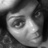
Emotion: neutral